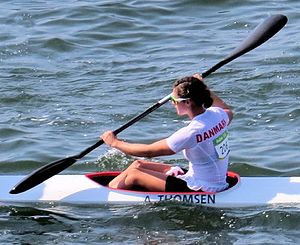
Amalie Thomsen
Amalie Thomsen Rio 2016
Amalie Ringtved Thomsen er en dansk kajakroer. Hun deltog ved de olympiske lege i 2016 i Rio de Janeiro, Brasilien. Hun deltog i toerkajak over 500 meter sammen med Ida Villumsen, hvor parret kom i B-finalen og opnåede en samlet tolvteplads. Desuden deltog hun i firerkajak over 500 meter sammen med Henriette Engel Hansen, Emma Aastrand Jørgensen og Ida Villumsen. Kvartetten kom i finalen og opnåede en sjetteplads.